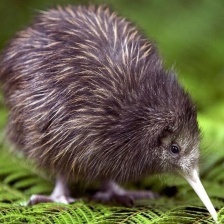
Species: KIWI
Scientific name: APTERYX